State Anti-Fascist Council for the National Liberation of Croatia

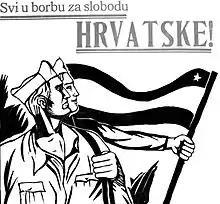
Partisan poster reading (in English) "For the freedom of Croatia"

During the first session of the AVNOJ, Tito tasked KPH central committee member Pavle Gregorić with setting up a supreme political body of the national liberation movement in Croatia as soon as possible. A working groupAVNOJ Delegates from Croatia ("Vijećnici AVNOJ-a iz Hrvatske")was set up in Slunj in early December 1942, and the State Anti-Fascist Council for the National Liberation of Croatia ("Zemaljsko antifašističko vijeće narodnog oslobođenja Hrvatske", ZAVNOH) was expected to convene in mid-January 1943. However, the Axis Case White offensive forced the plans to be postponed. The eight-member Initiative Committee of the ZAVNOH ("Inicijativni odbor ZAVNOH-a") was instead convened in the village of Ponori, near Korenica. The Initiative Committee was headed by three-member secretariat consisting of Gregorić, Stanko Ćanica-Opačić, and . Balen, a former HSS member who was persuaded to join the KPJ by KPH central-committee secretary Andrija Hebrang, later headed the ZAVNOH propaganda department. Another former HSS activist, Nikola Rubčić, was brought in as the editor of "Vjesnik" (the ZAVNOH's official newspaper).